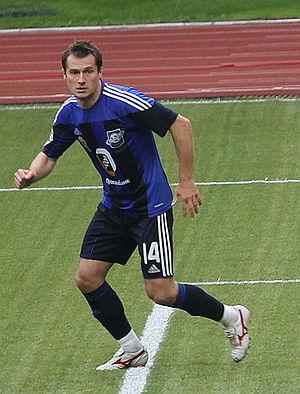
Dmitri Sergueïevitch Kiritchenko est un footballeur russe né le 17 janvier 1977 à Novoaleksandrovsk. Il a joué pour l'Équipe de Russie avec laquelle il a marqué 26 buts en 76 matchs entre 2001 et 2006. Il est nommé meilleur buteur du Championnat russe en 2002 et 2005.